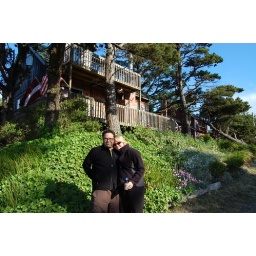
M and M in front of the beach house